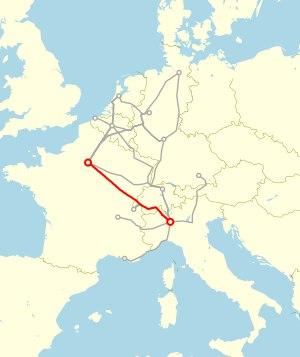
Le Cisalpin est un train de la catégorie Trans-Europ-Express qui relia de 1961 à 1984 les villes de Milan et de Paris.